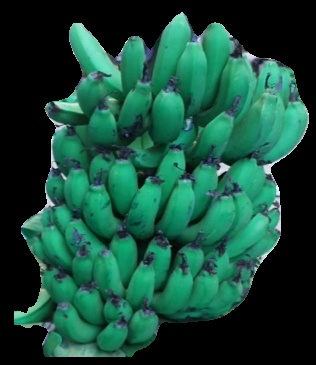
Variety: pachbale
Grade: grade2